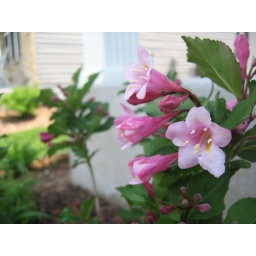
flowers and landscaping at our house in shakopee